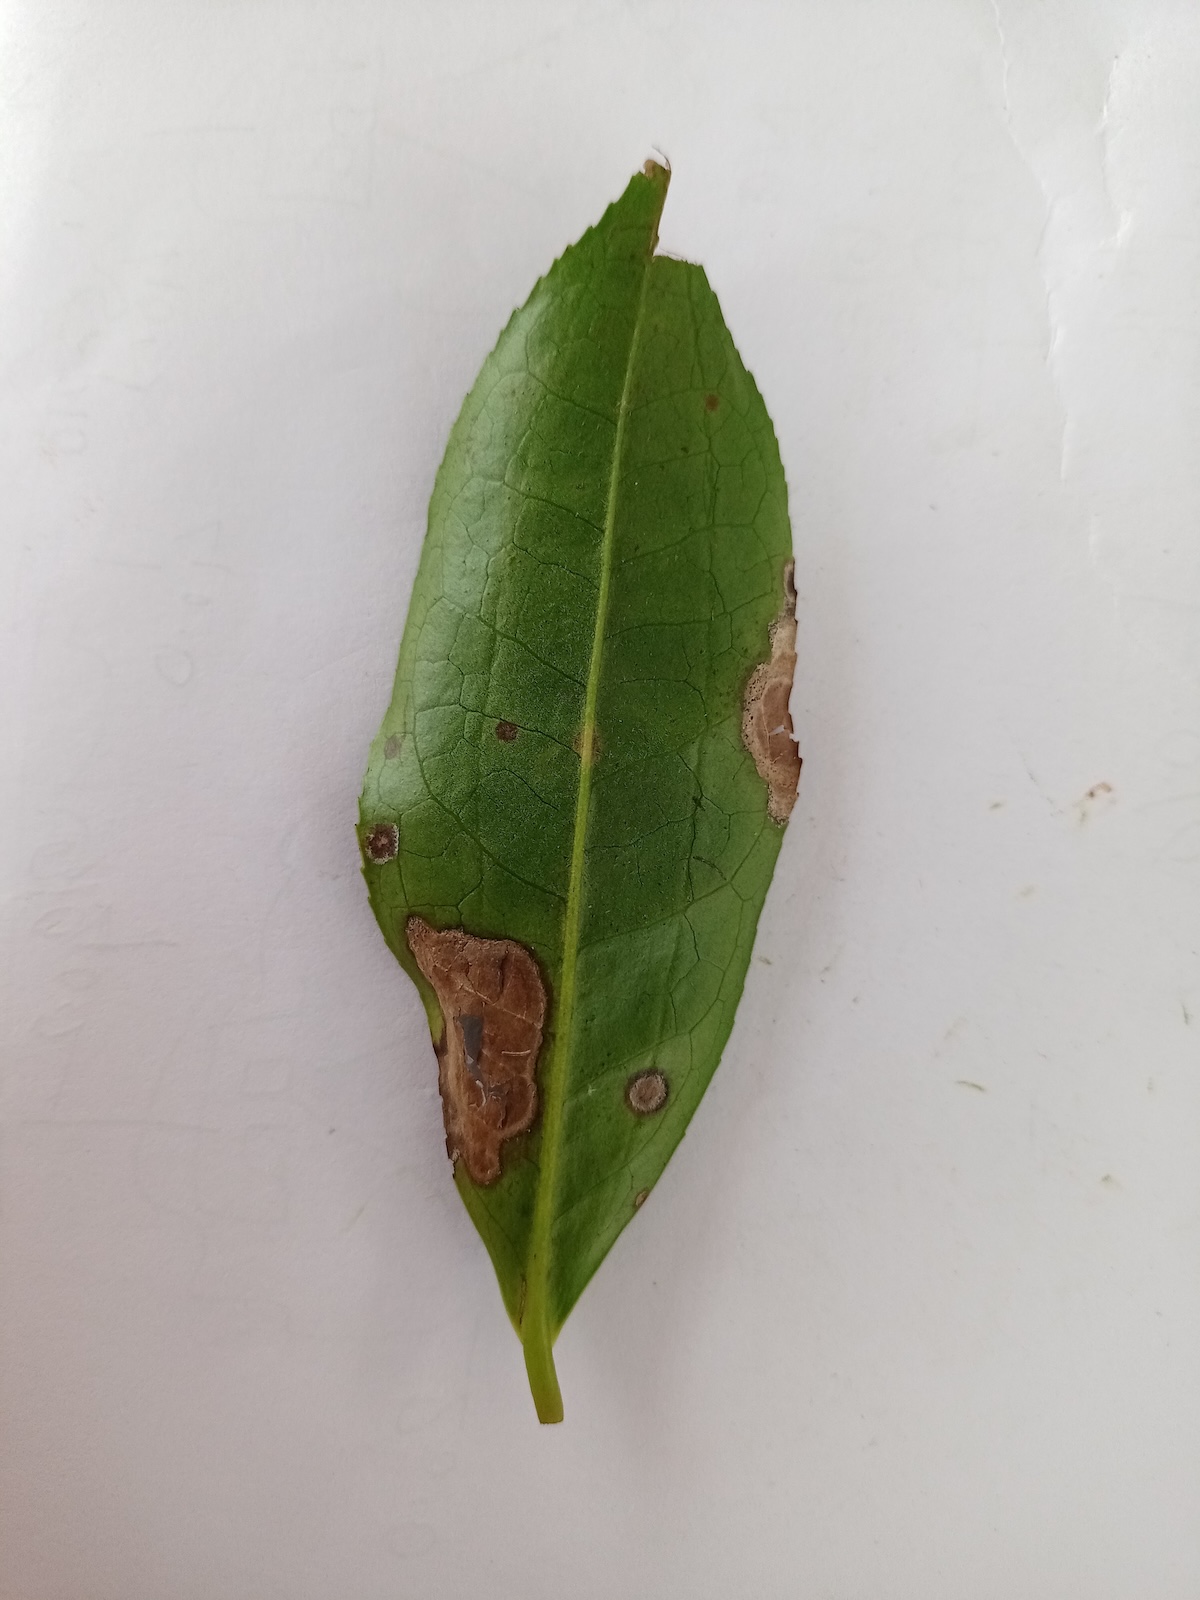
Label: Gray Blight